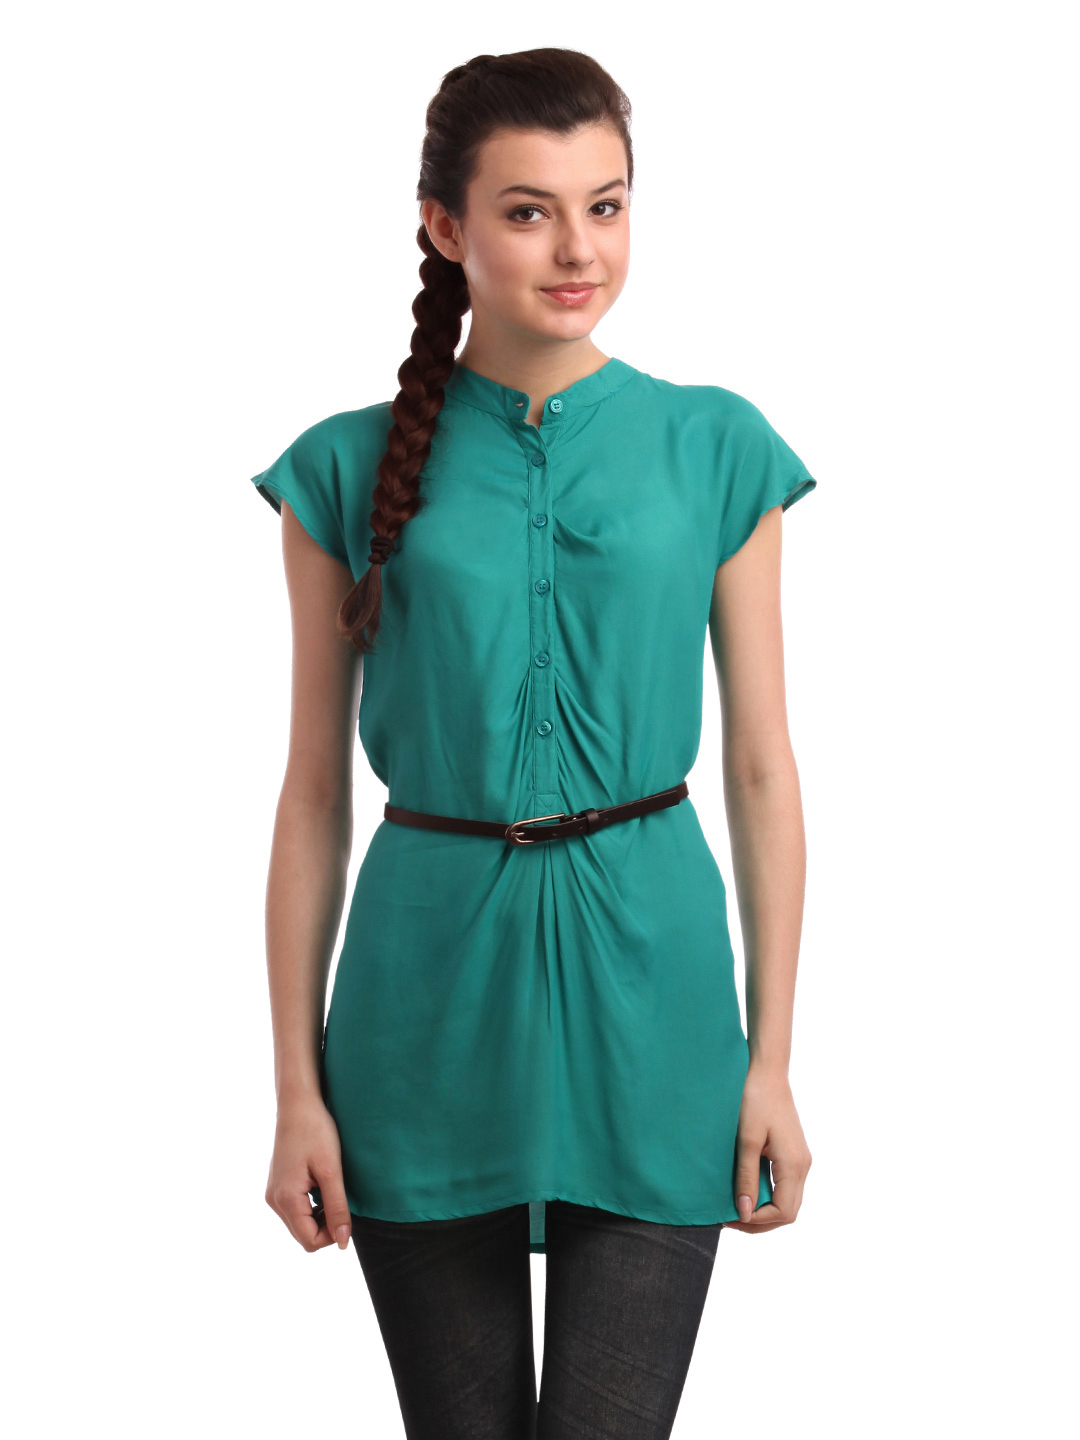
ONLY Women Green Tunic
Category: Apparel / Topwear / Tunics
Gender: Women
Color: Green
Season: Summer 2012
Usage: Casual